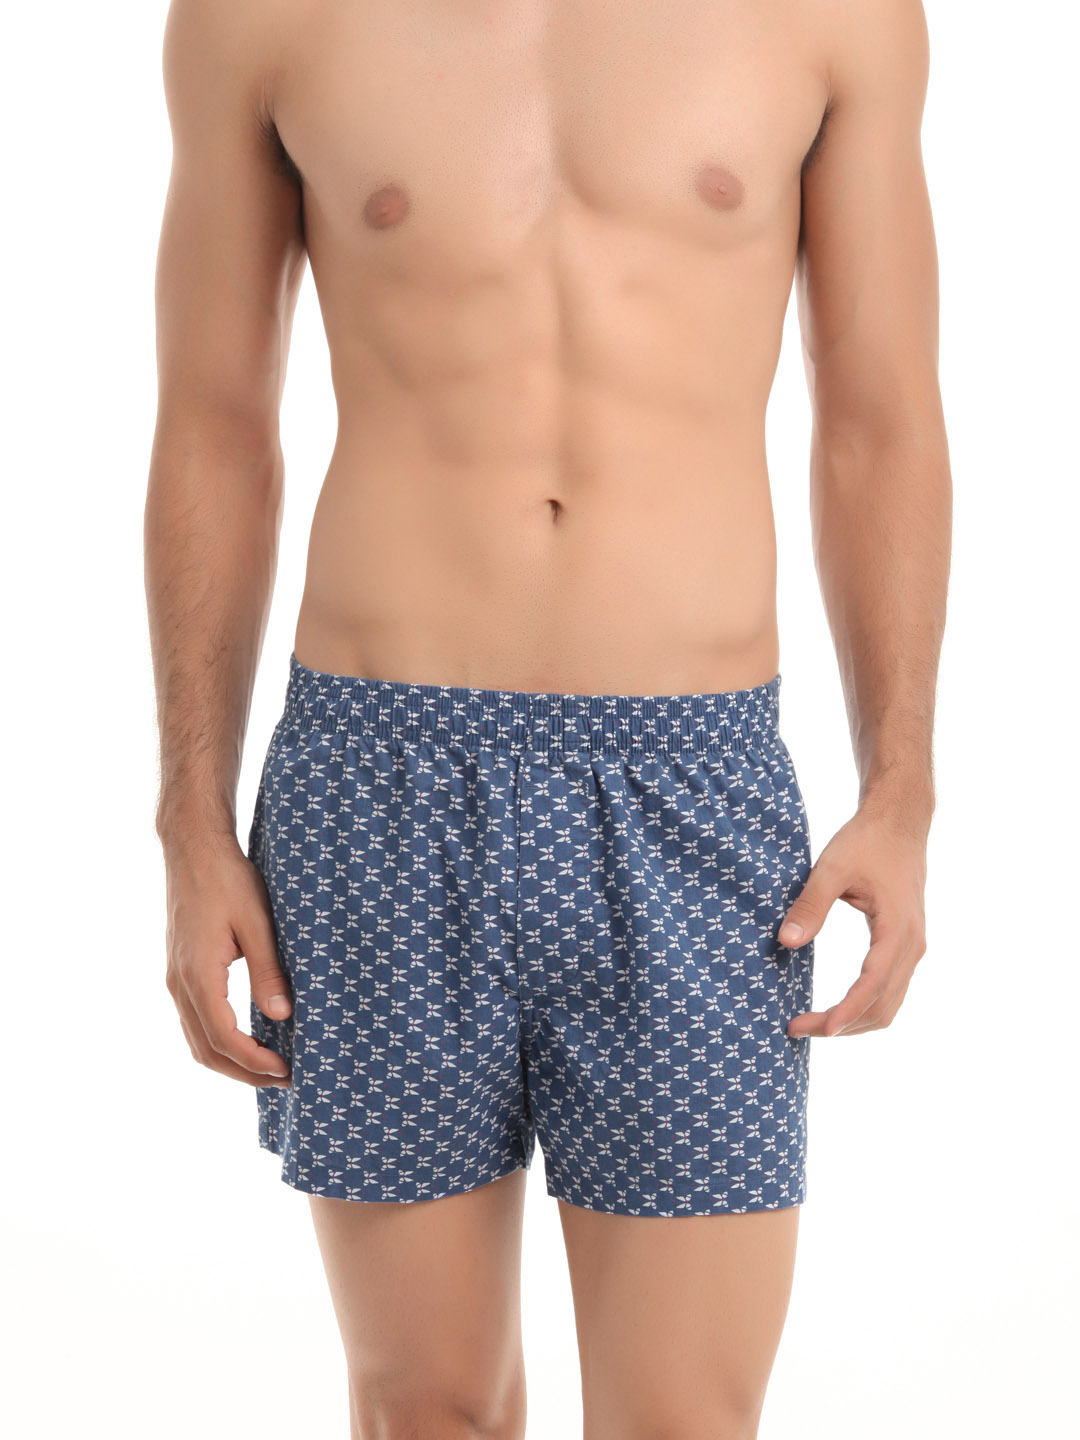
Myntra Blue Printed Boxers
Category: Apparel / Innerwear / Boxers
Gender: Men
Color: Blue
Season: Summer 2012
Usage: Casual